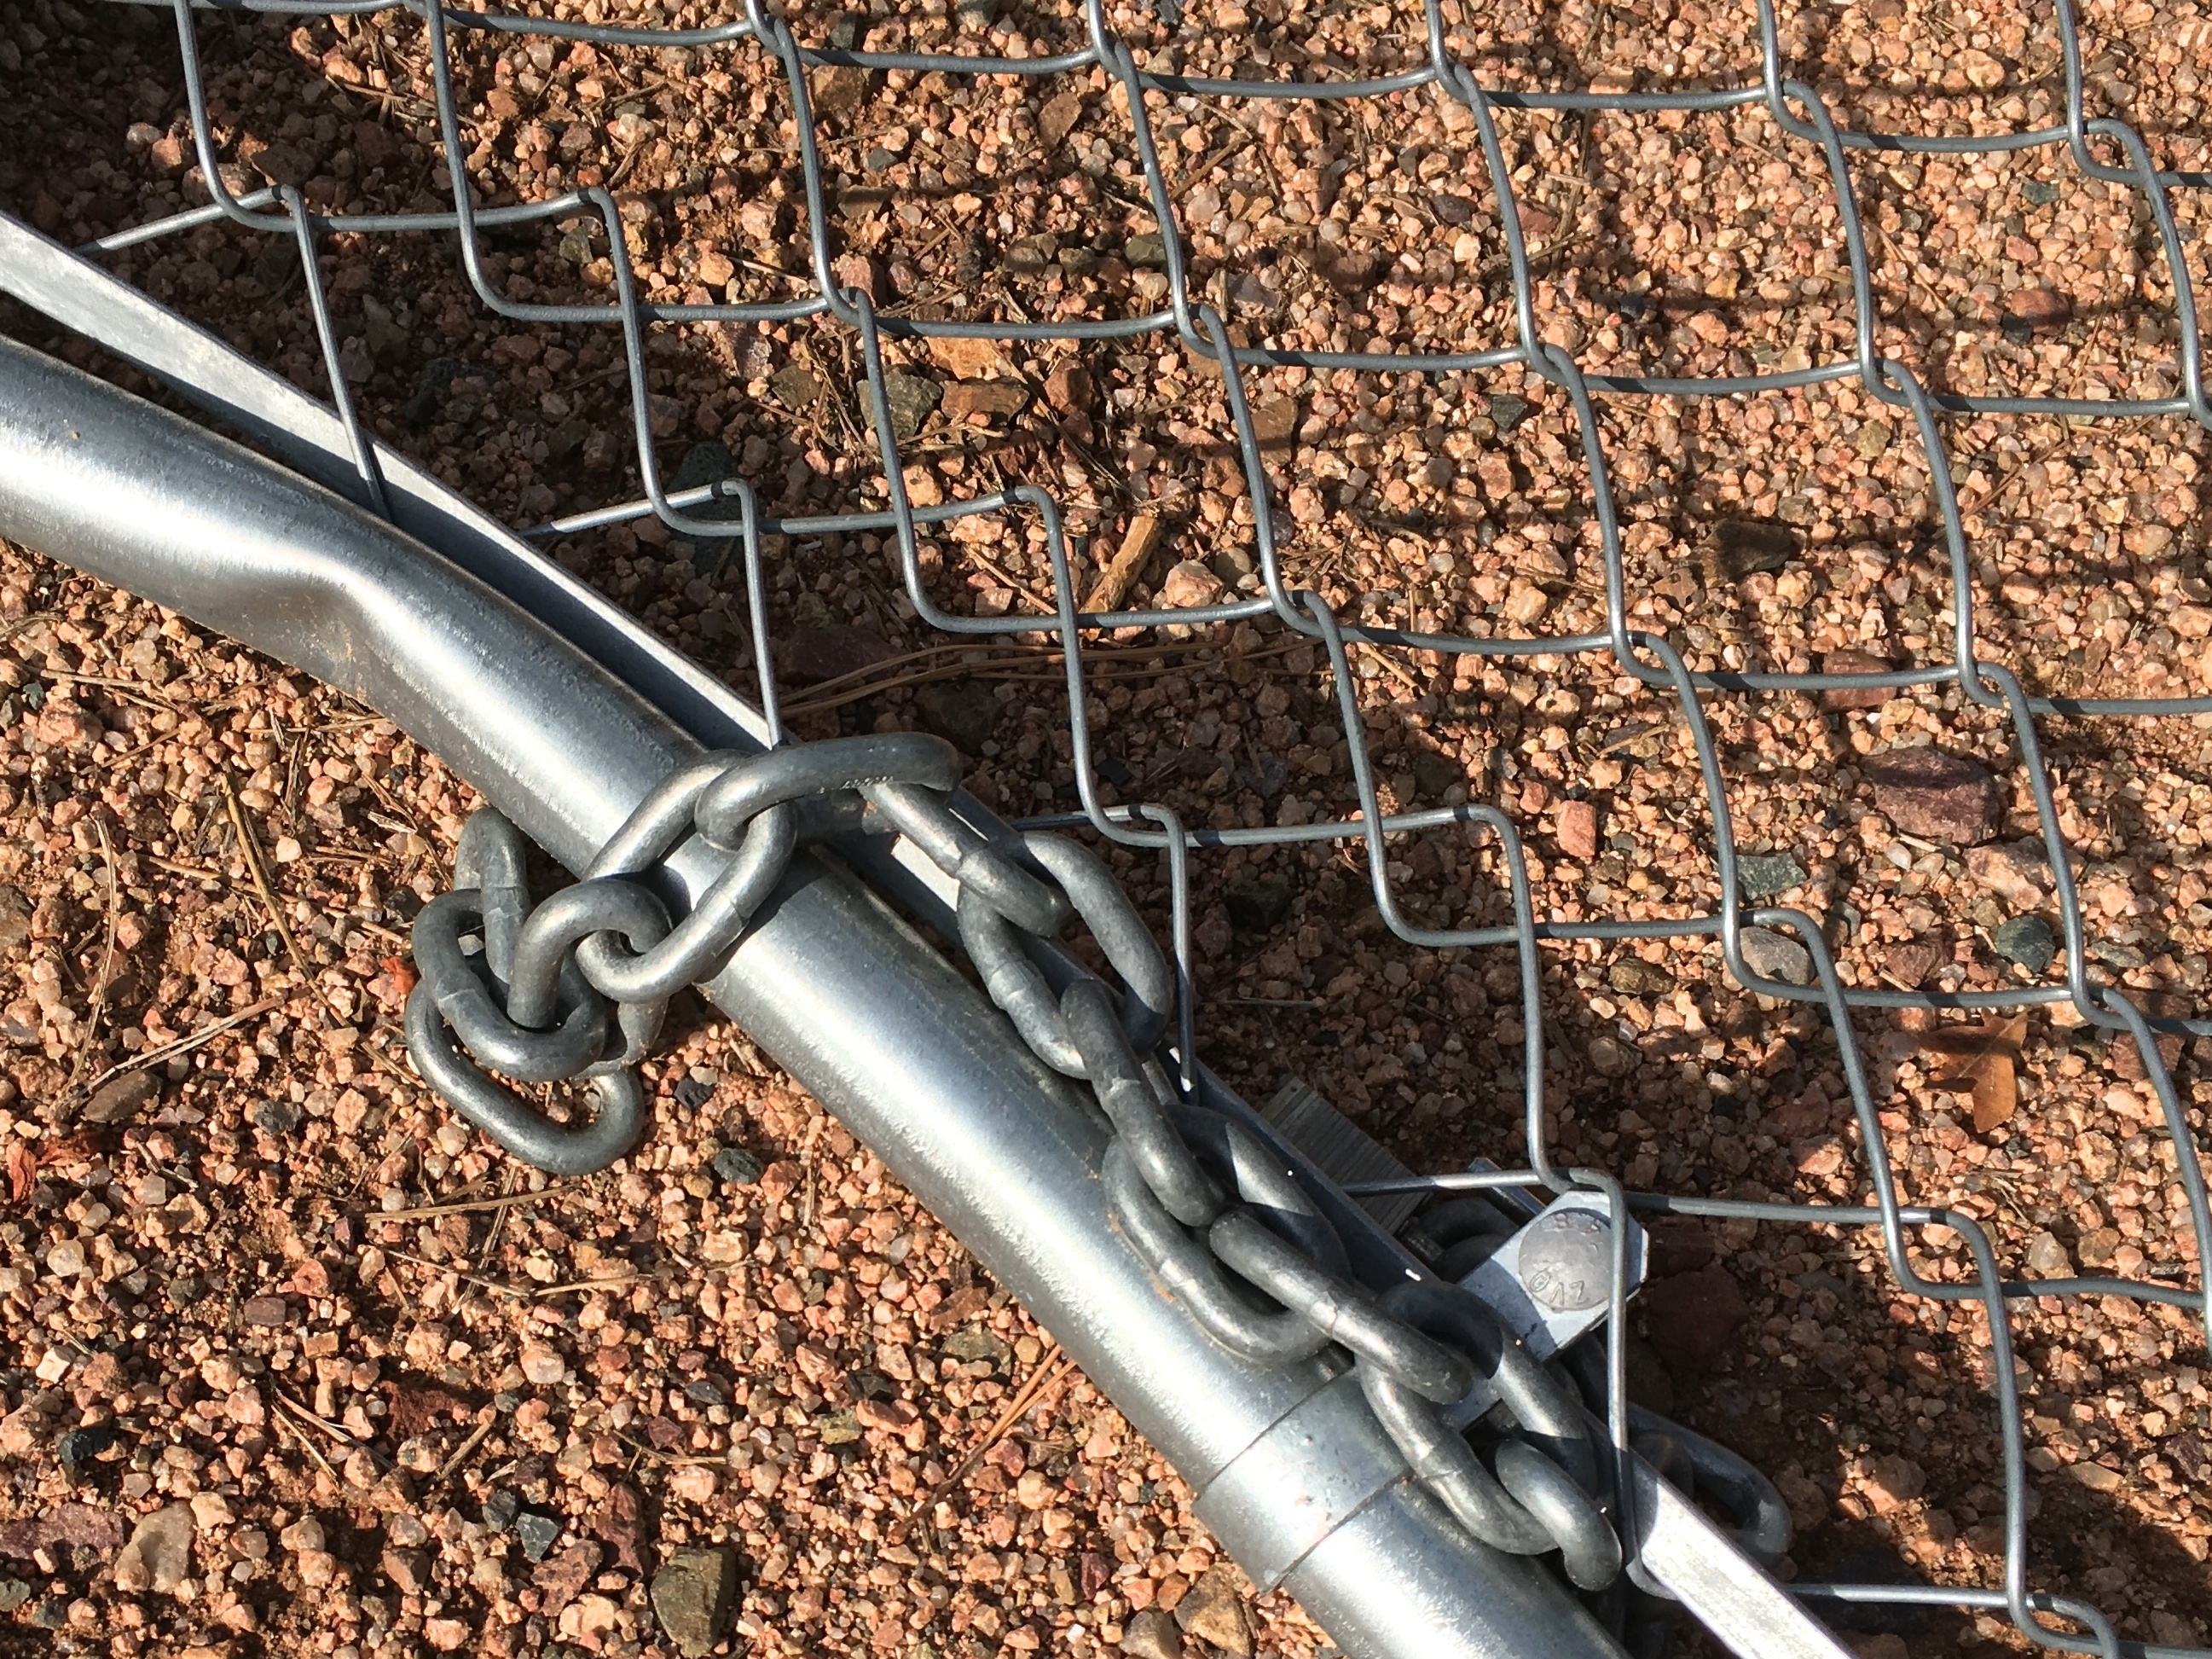
track, chain, soil, gate, weapon, security